Peter Pan: The Animated Series

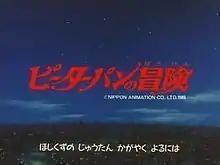
Screenshot of the opening logo of the television series

is a Japanese animated TV series produced by Nippon Animation and directed by Yoshio Kuroda, which first aired in Japan on Fuji Television between January 15 and December 24, 1989 and is also popular in the United Kingdom.